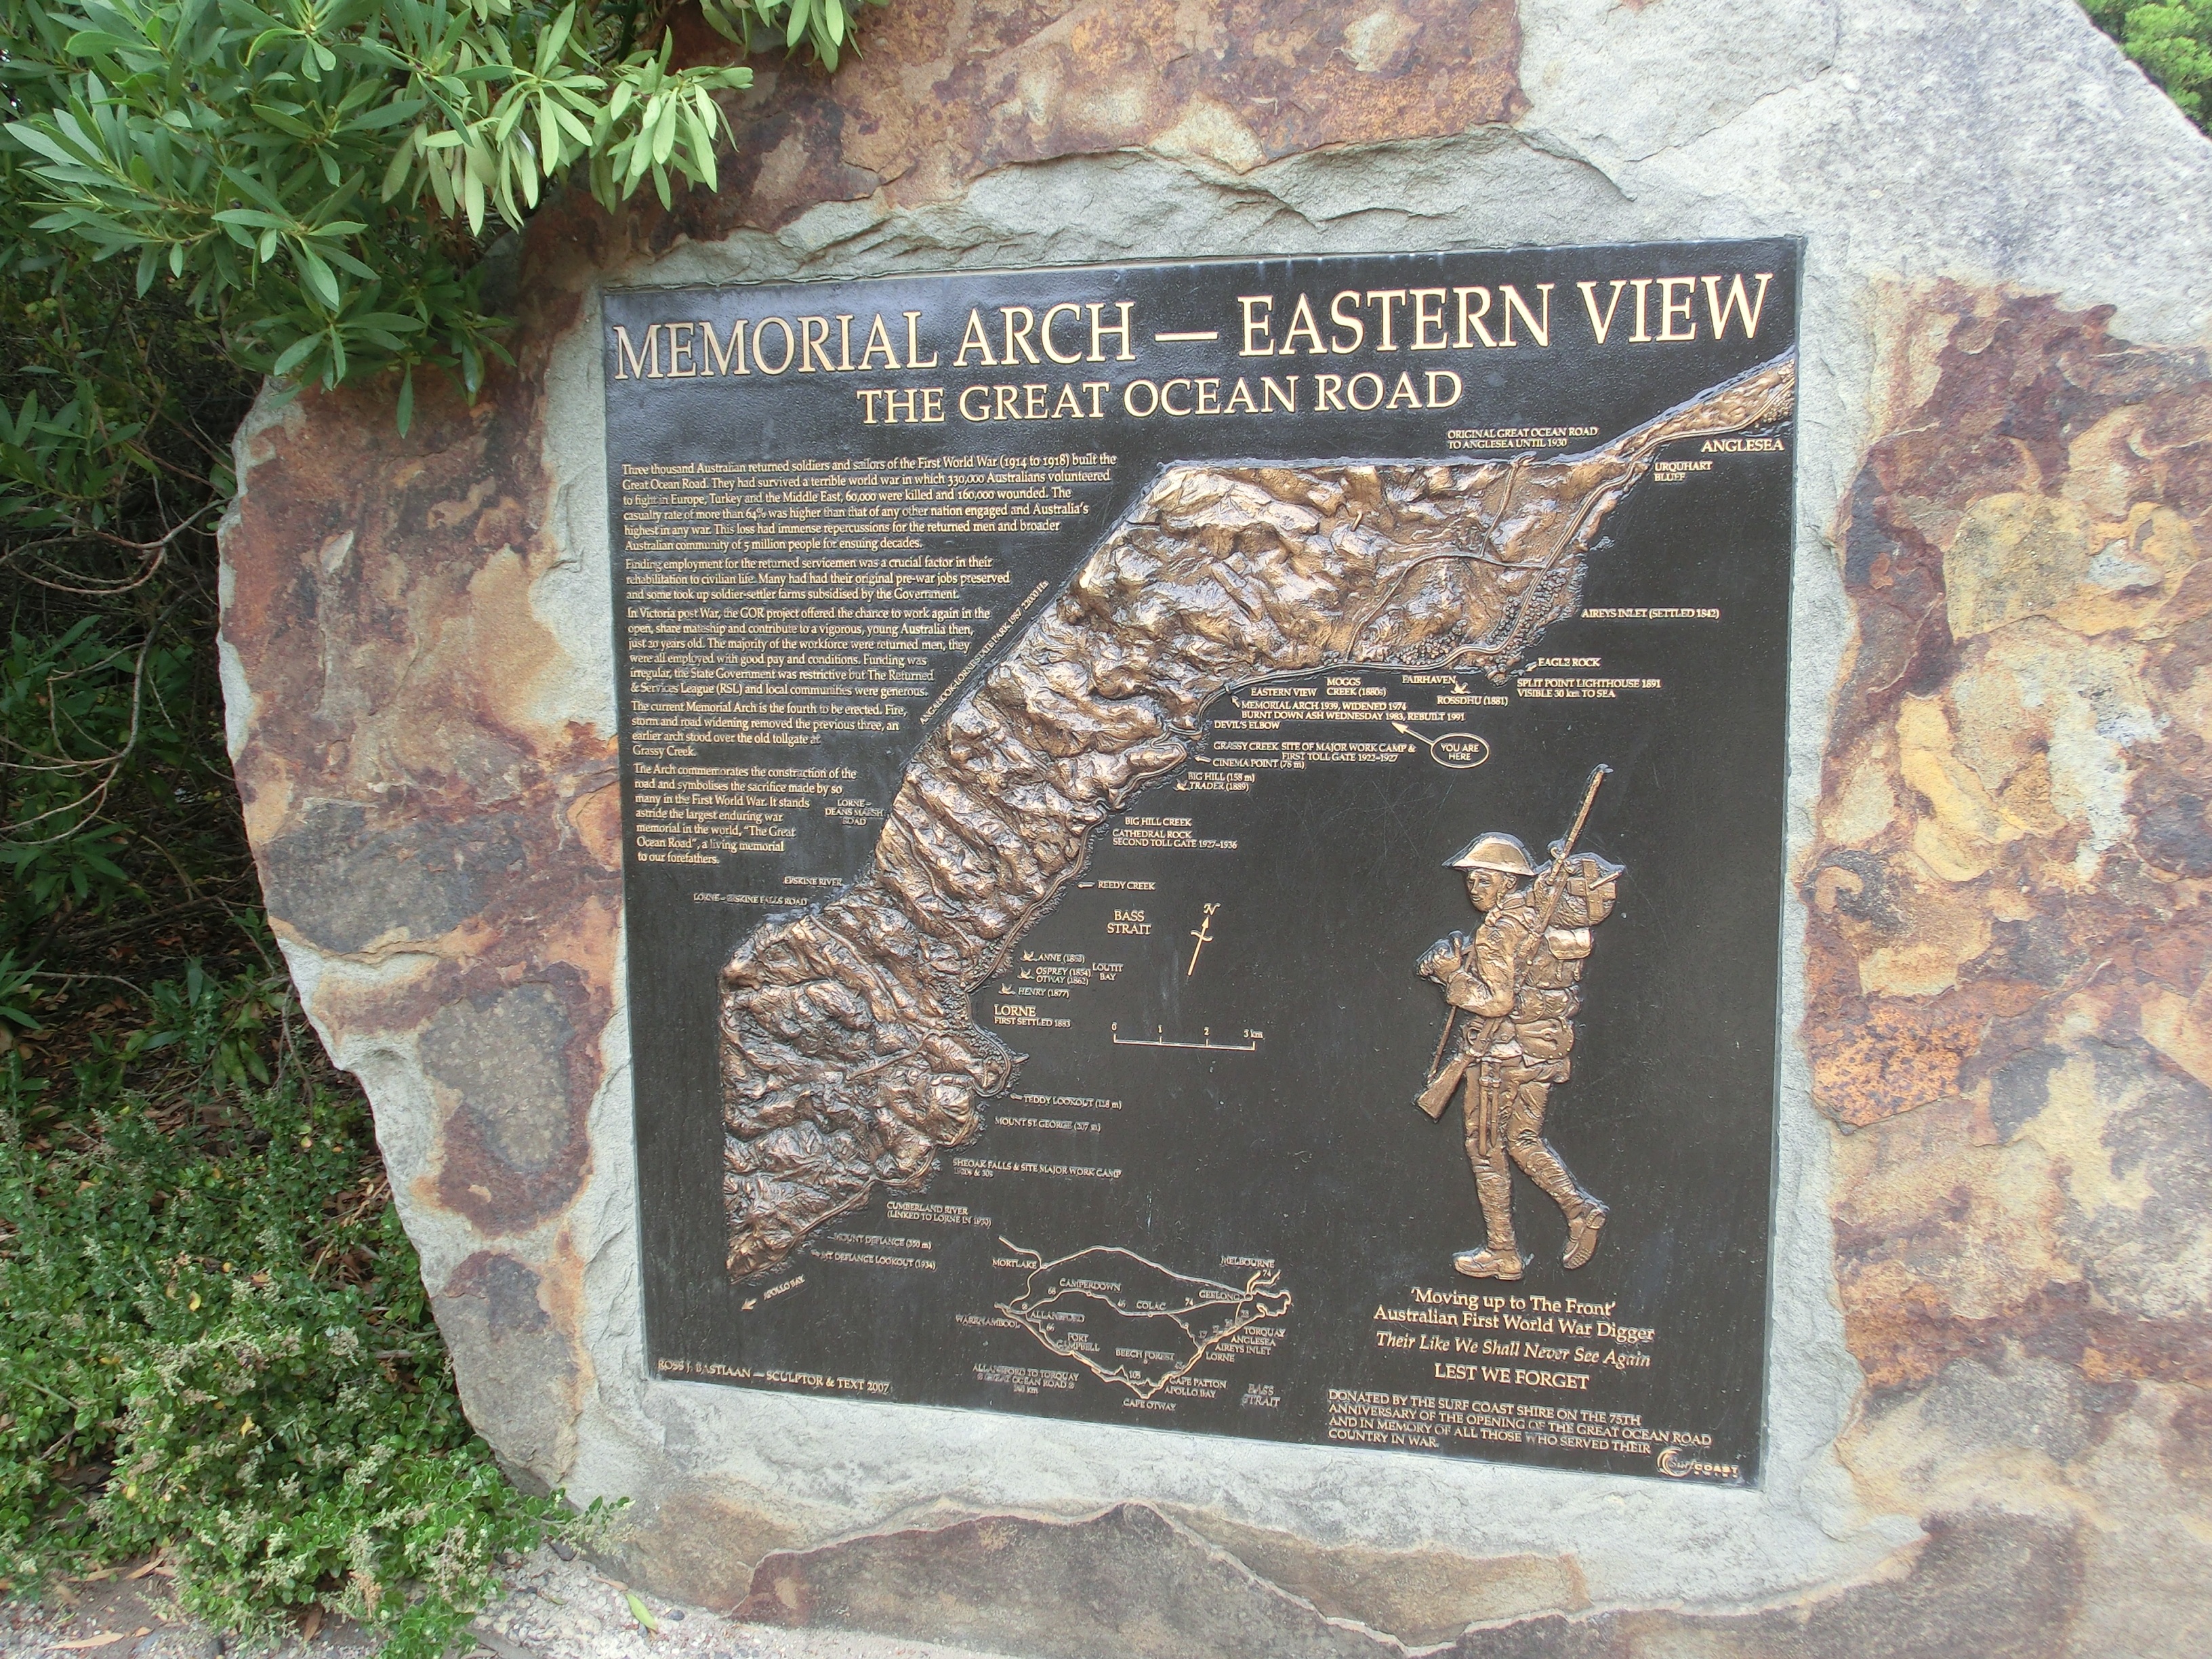
coast, rock, tourist, australia, grave, memorial, art, geology, headstone, history, info, stele, ancient history, commemorative plaque, the great ocean road